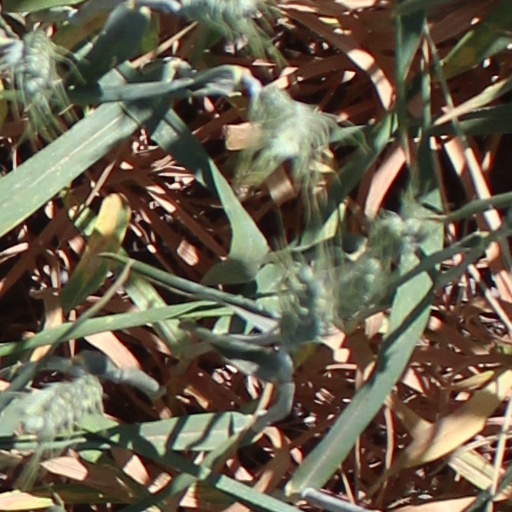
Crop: wheat